Hněvošice

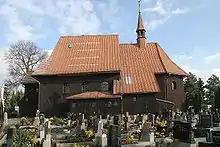
Church of Saints Peter and Paul

The most valuable building is the Church of Saints Peter and Paul. It is the only still standing wooden church in the Hlučín Region and has been protected as a cultural monument. It has preserved original interior. The church was built in the Baroque style in 1730 and restored in 1842. It was funded by Johann Rudolf Žarovský from Žarov.